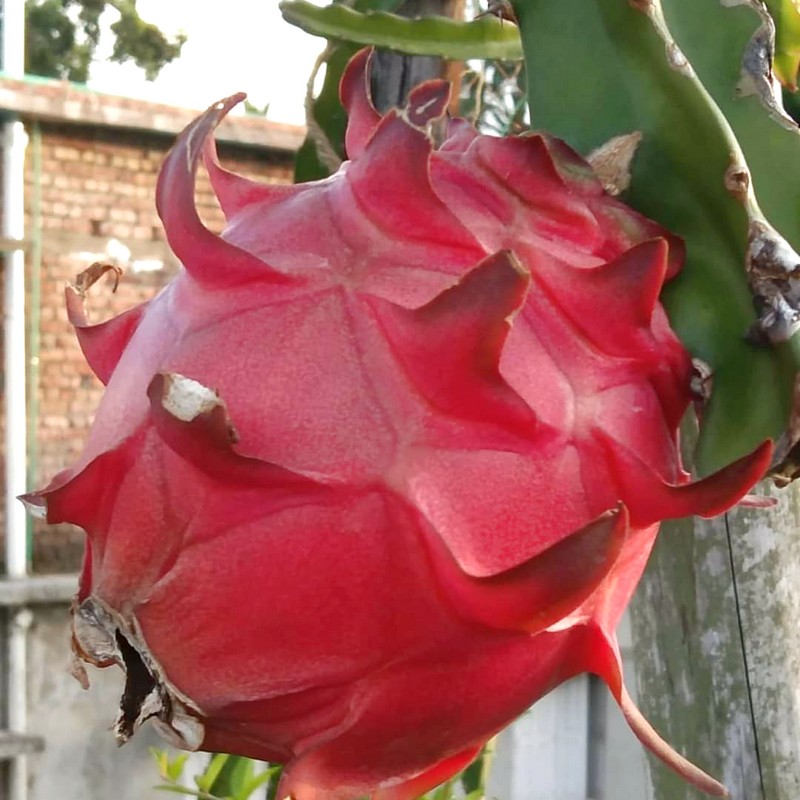
Label: Mature Dragon Fruit